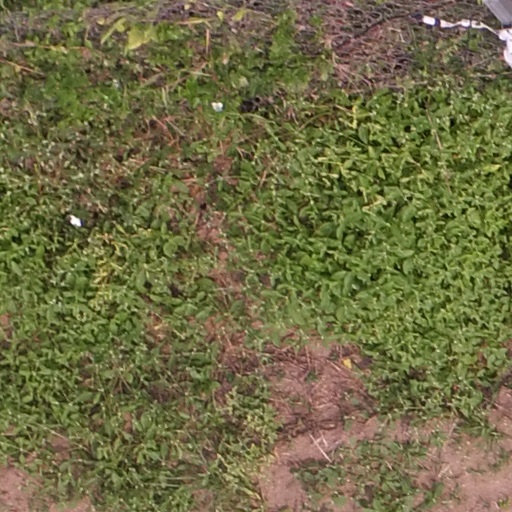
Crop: maize; corn